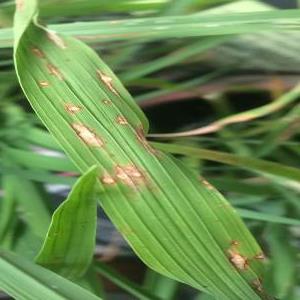
Disease: Blast